And When Did You Last See Your Father?

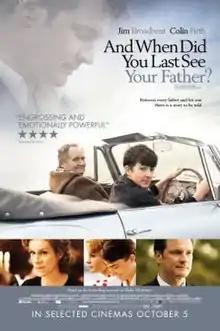
Theatrical release poster

And When Did You Last See Your Father? is a 2007 drama film directed by Anand Tucker. The screenplay by David Nicholls is based on the 1993 memoir of the same title by Blake Morrison.